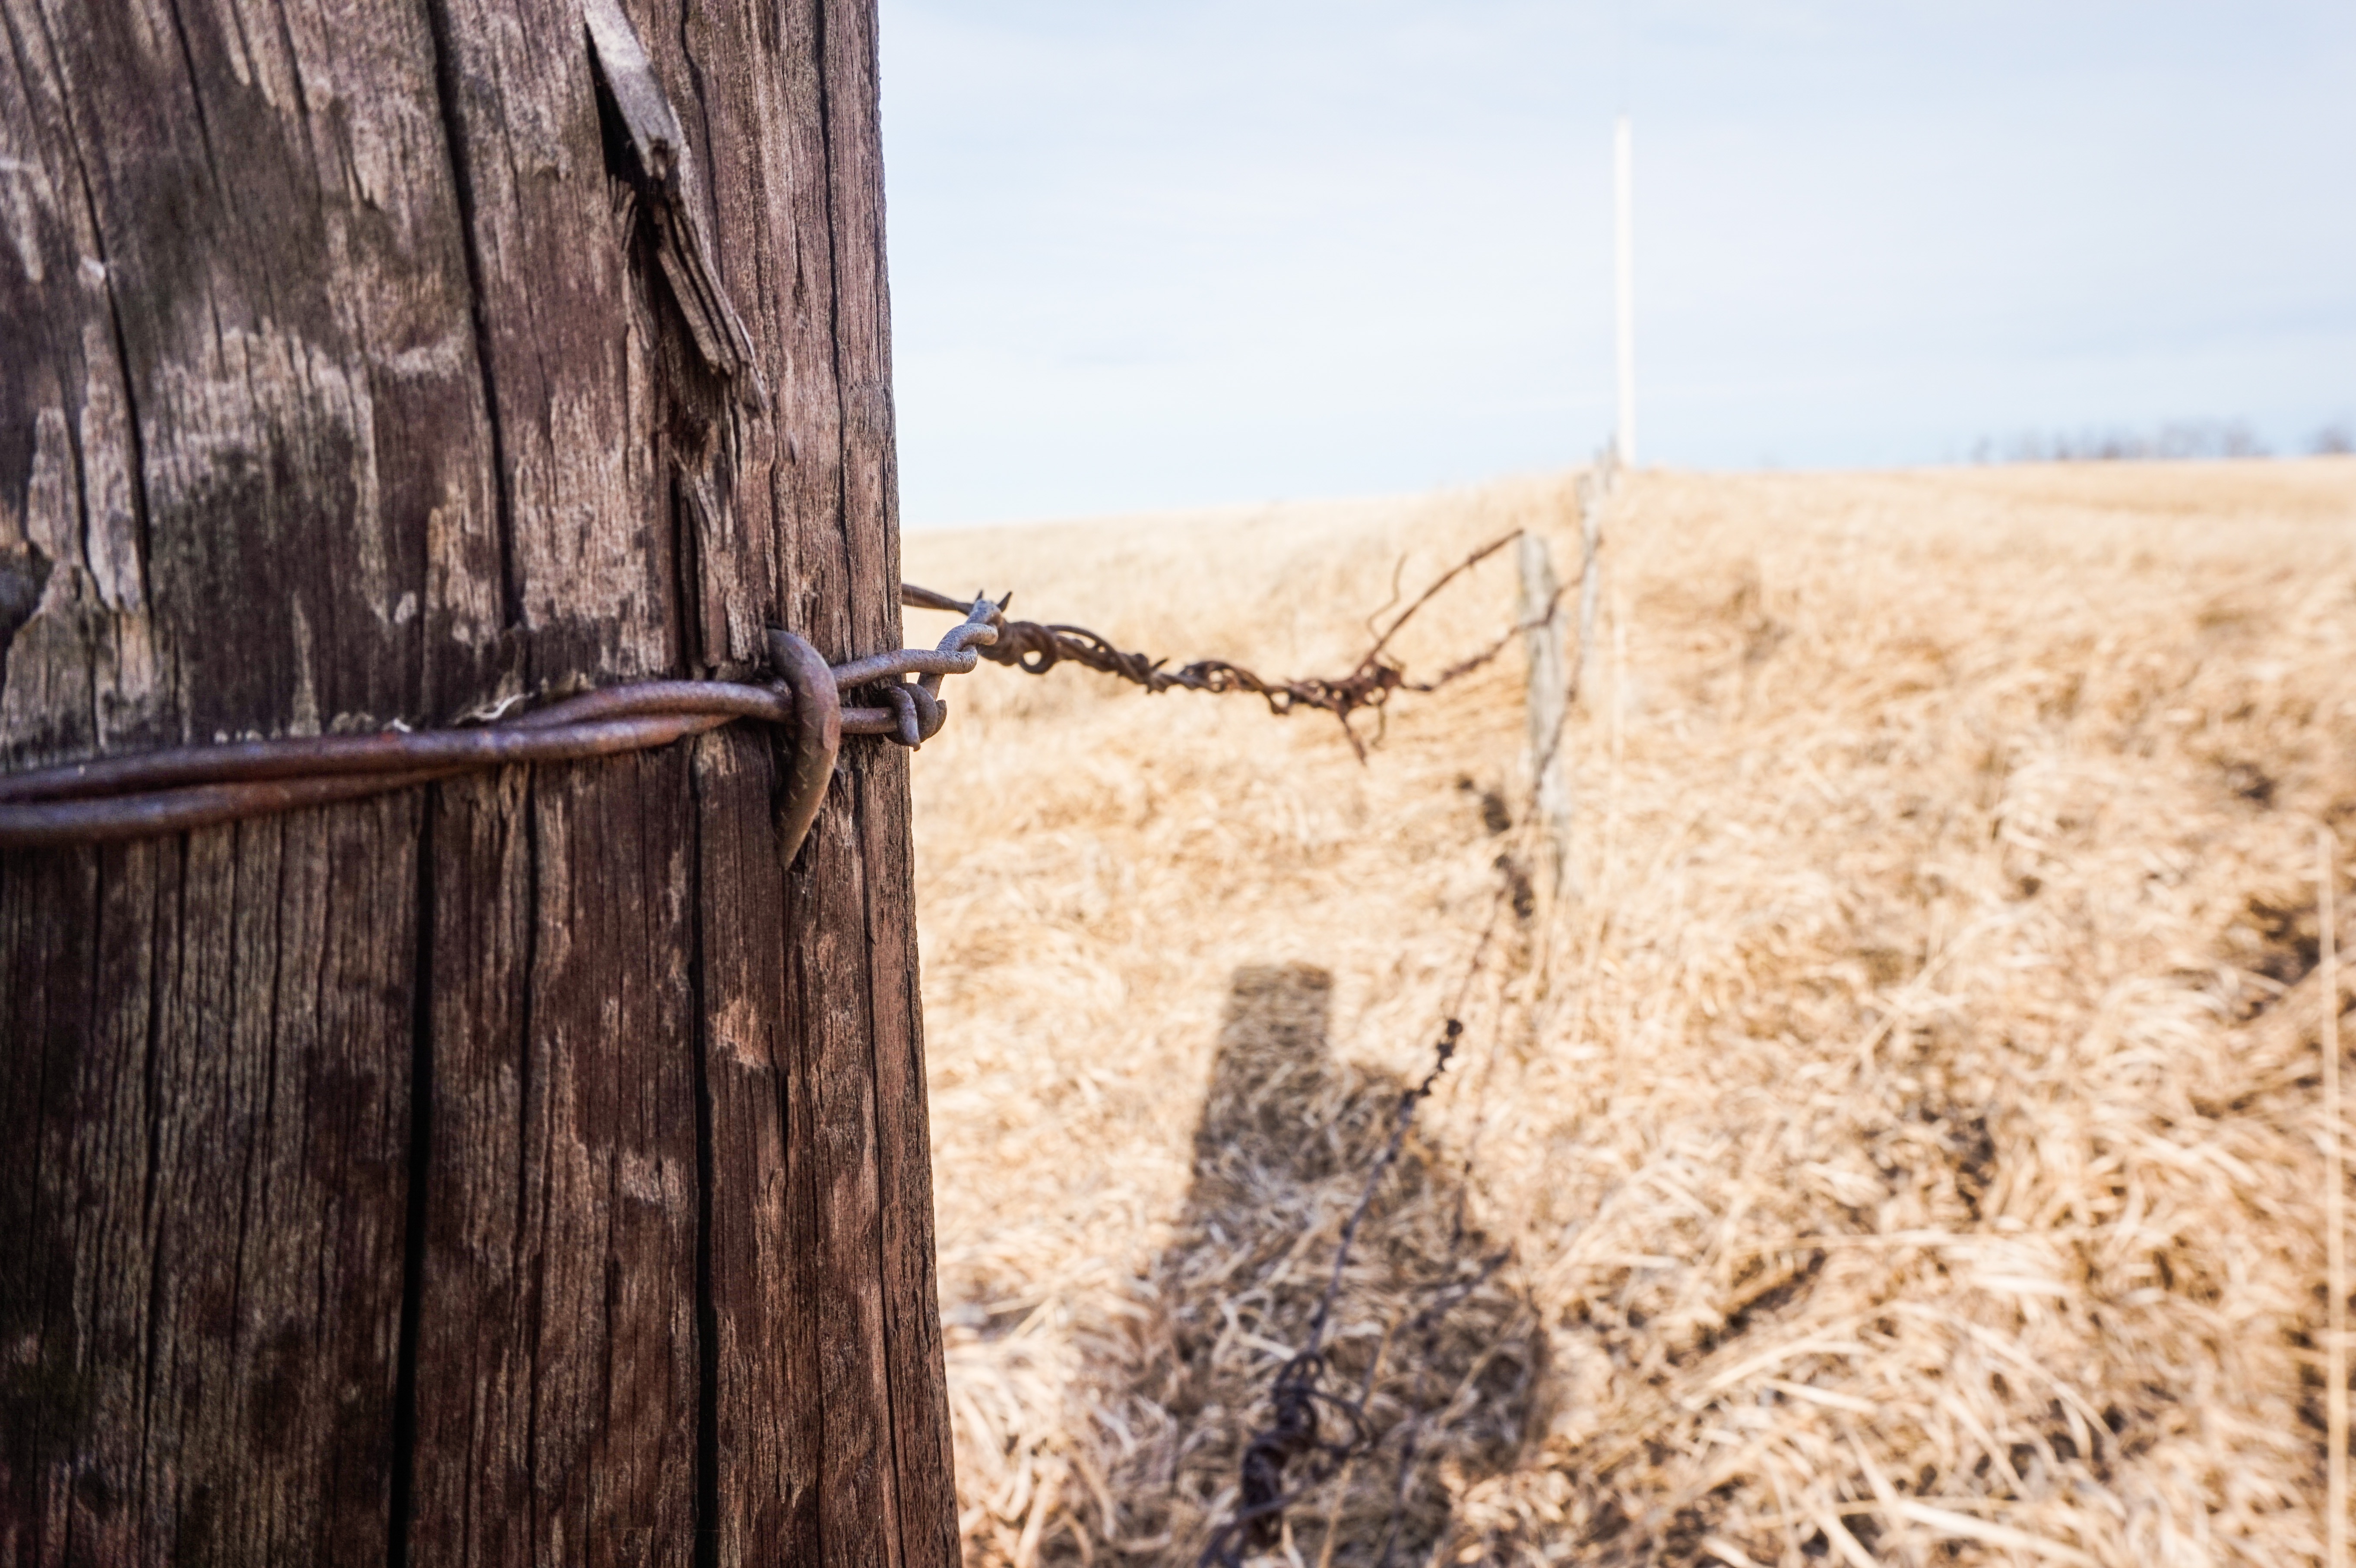
fence, wood, crop, soil, agriculture, rural area, grass family